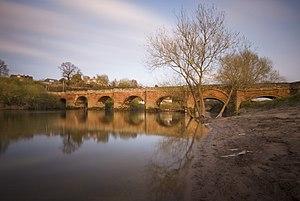
Farndon est un village et une paroisse civile du Cheshire, en Angleterre. Il est situé à une quinzaine de kilomètres au sud de la ville de Chester, sur les rives de la Dee, à la frontière du pays de Galles. Administrativement, il relève de l'autorité unitaire de Cheshire West and Chester. Au moment du recensement de 2011, il comptait 1 653 habitants.